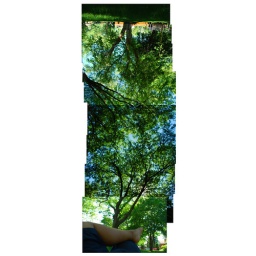
Lying in the grass and being lazy.Corner sharpness is balls on the kit lens, so don't hate :P